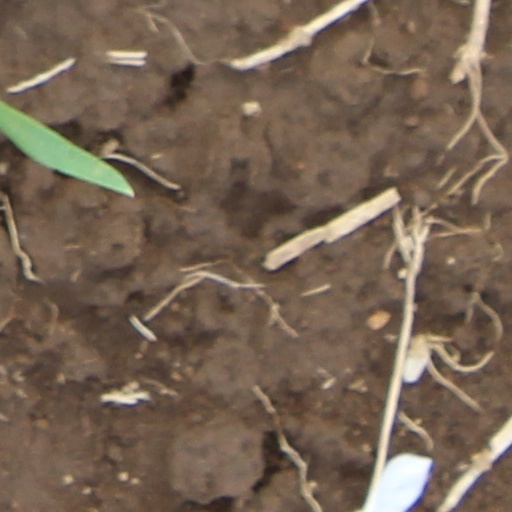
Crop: wheat